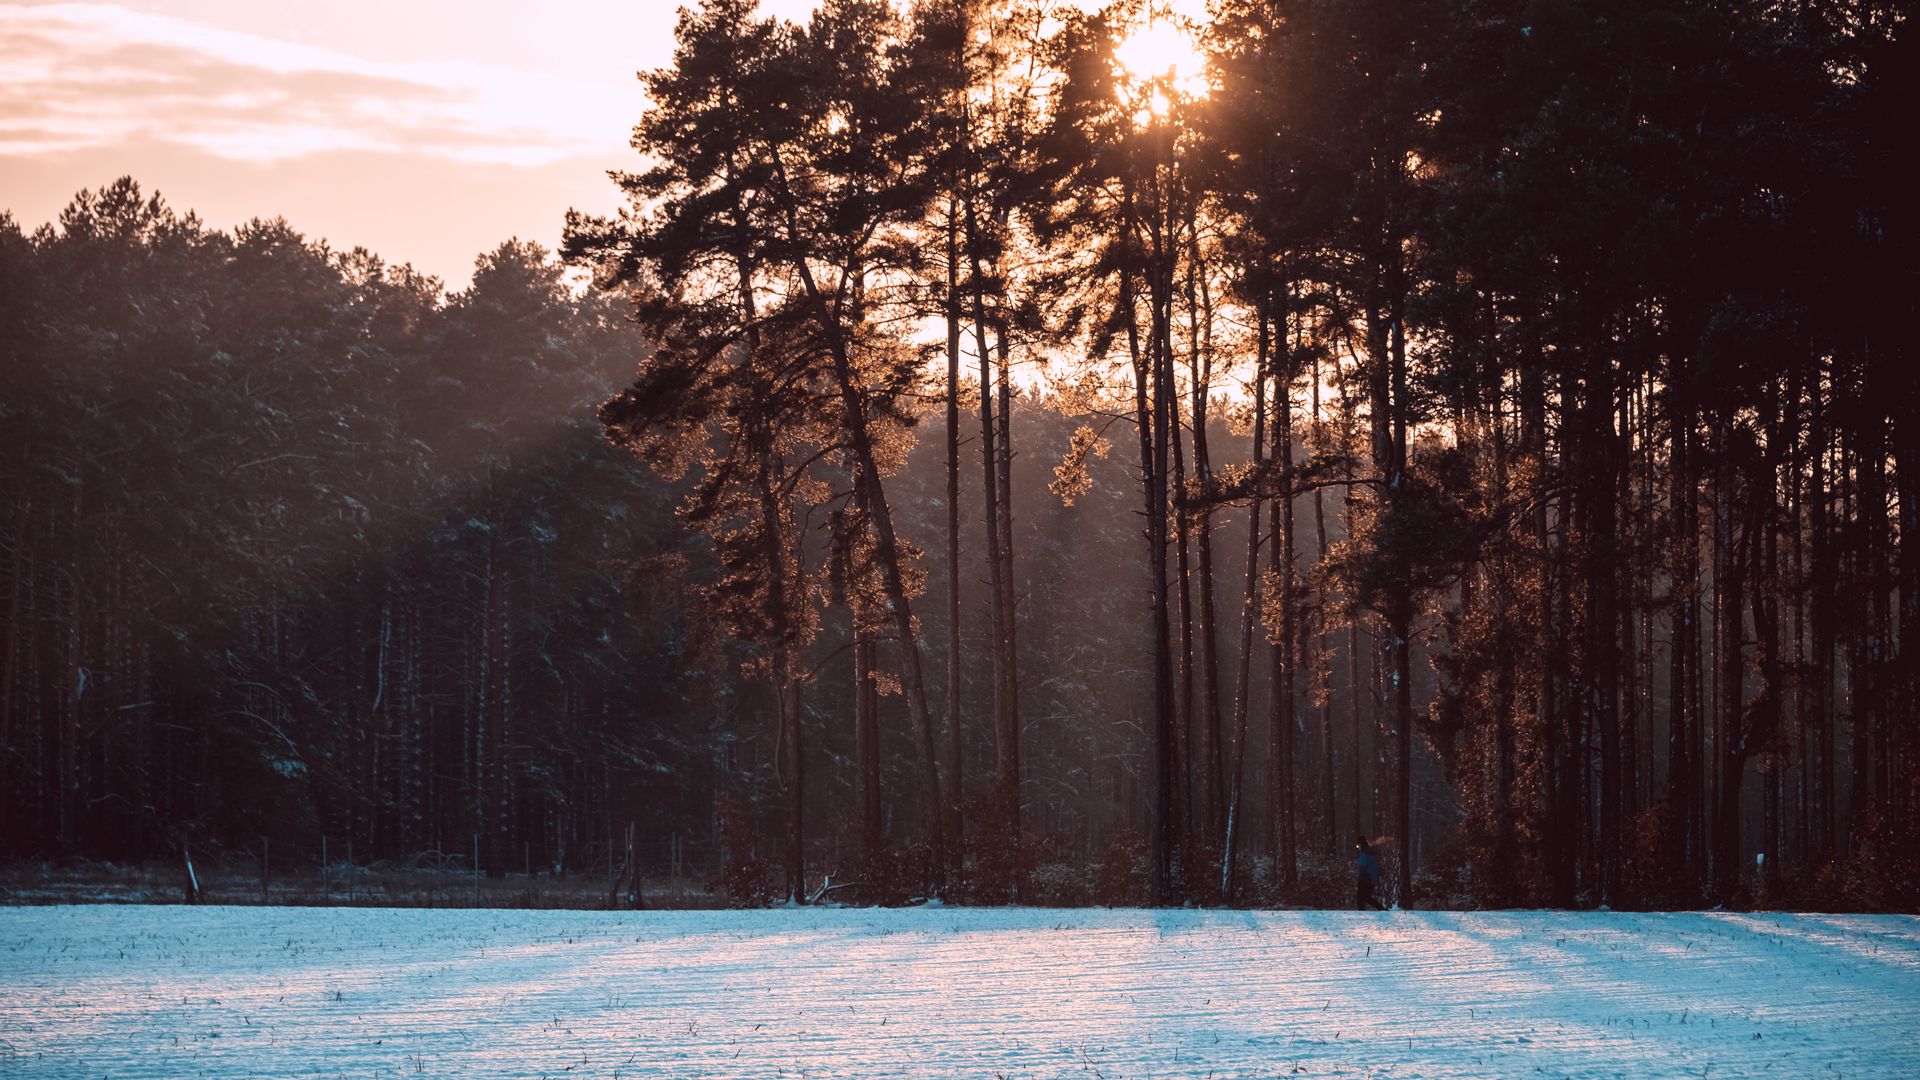
winter, cloud, water, atmosphere, sky, nature, natural landscape, branch, tree, snow, sunlight, dusk, afterglow, biome, plant, atmospheric phenomenon, sunset, woody plant, sunrise, freezing, landscape, morning, horizon, wood, forest, Tints and shades, red sky at morning, astronomical object, sun, twig, frost, dawn, wilderness, reflection, evening, woodland, lens flare, grass, heat, night, reservoir, mist, darkness, lake district, lake, tropical and subtropical coniferous forests, backlighting, ocean, sound, fir